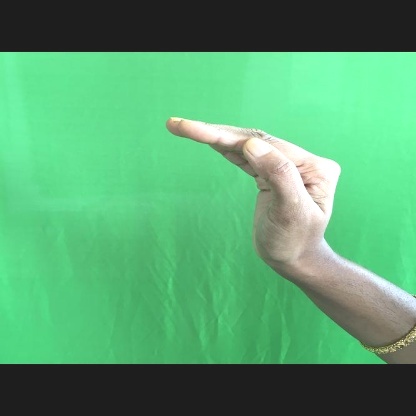
Mudra: Sarpasirsha